ADESS-03

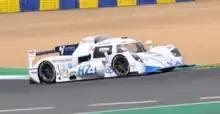
The GreenGT H24 competing in the 2022 Road to Le Mans.

The car had its debut in the 2015 2 Hours of Fuji, the inaugural round of the 2015-2016 Asian Le Mans Series, where the 2 cars campaigned by Team AAI retired. For the 2nd round of the series at Sepang, the #89 car finished 2nd in the LMP3 class, before the #88 ended the season for team AAI with a pole at the 4th Round at Sepang, but failed to finish the race.